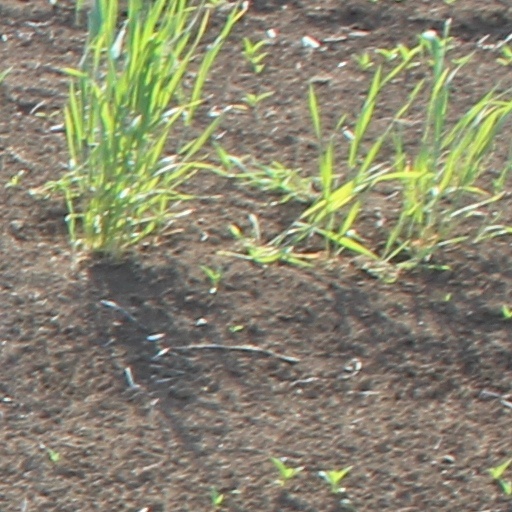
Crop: wheat